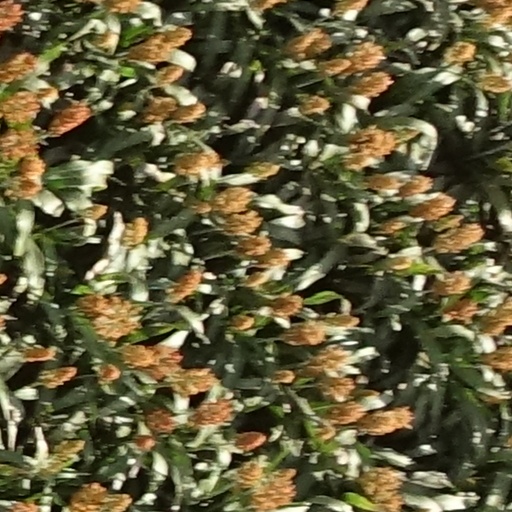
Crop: sorghum